Dublin

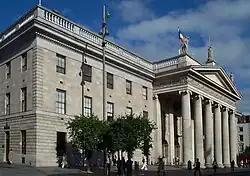
The GPO on O'Connell Street was at the centre of the 1916 Easter Rising.

As the city continued to prosper during the 18th century, Georgian Dublin became, for a short period, the second-largest city of the British Empire and the fifth largest city in Europe, with the population exceeding 130,000. While some medieval streets and layouts (including the areas around Temple Bar, Aungier Street, Capel Street and Thomas Street) were less affected by the wave of Georgian reconstruction, much of Dublin's architecture and layout dates from this period.